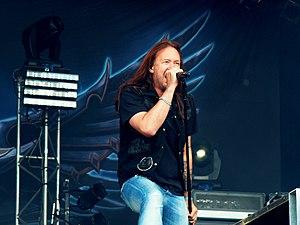
Joacim Cans, Hellfest 2011
Joacim Cans est un membre du groupe HammerFall, né dans la ville de Mora en Suède le 19 février 1970.